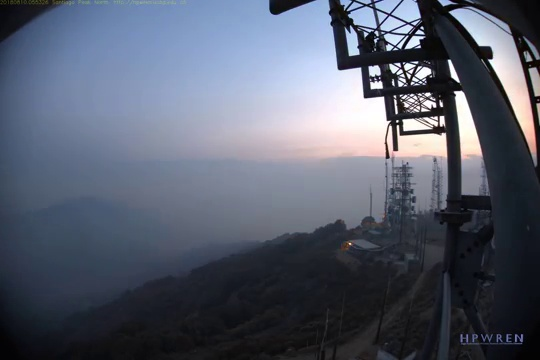
Fire: no
Smoke: yes